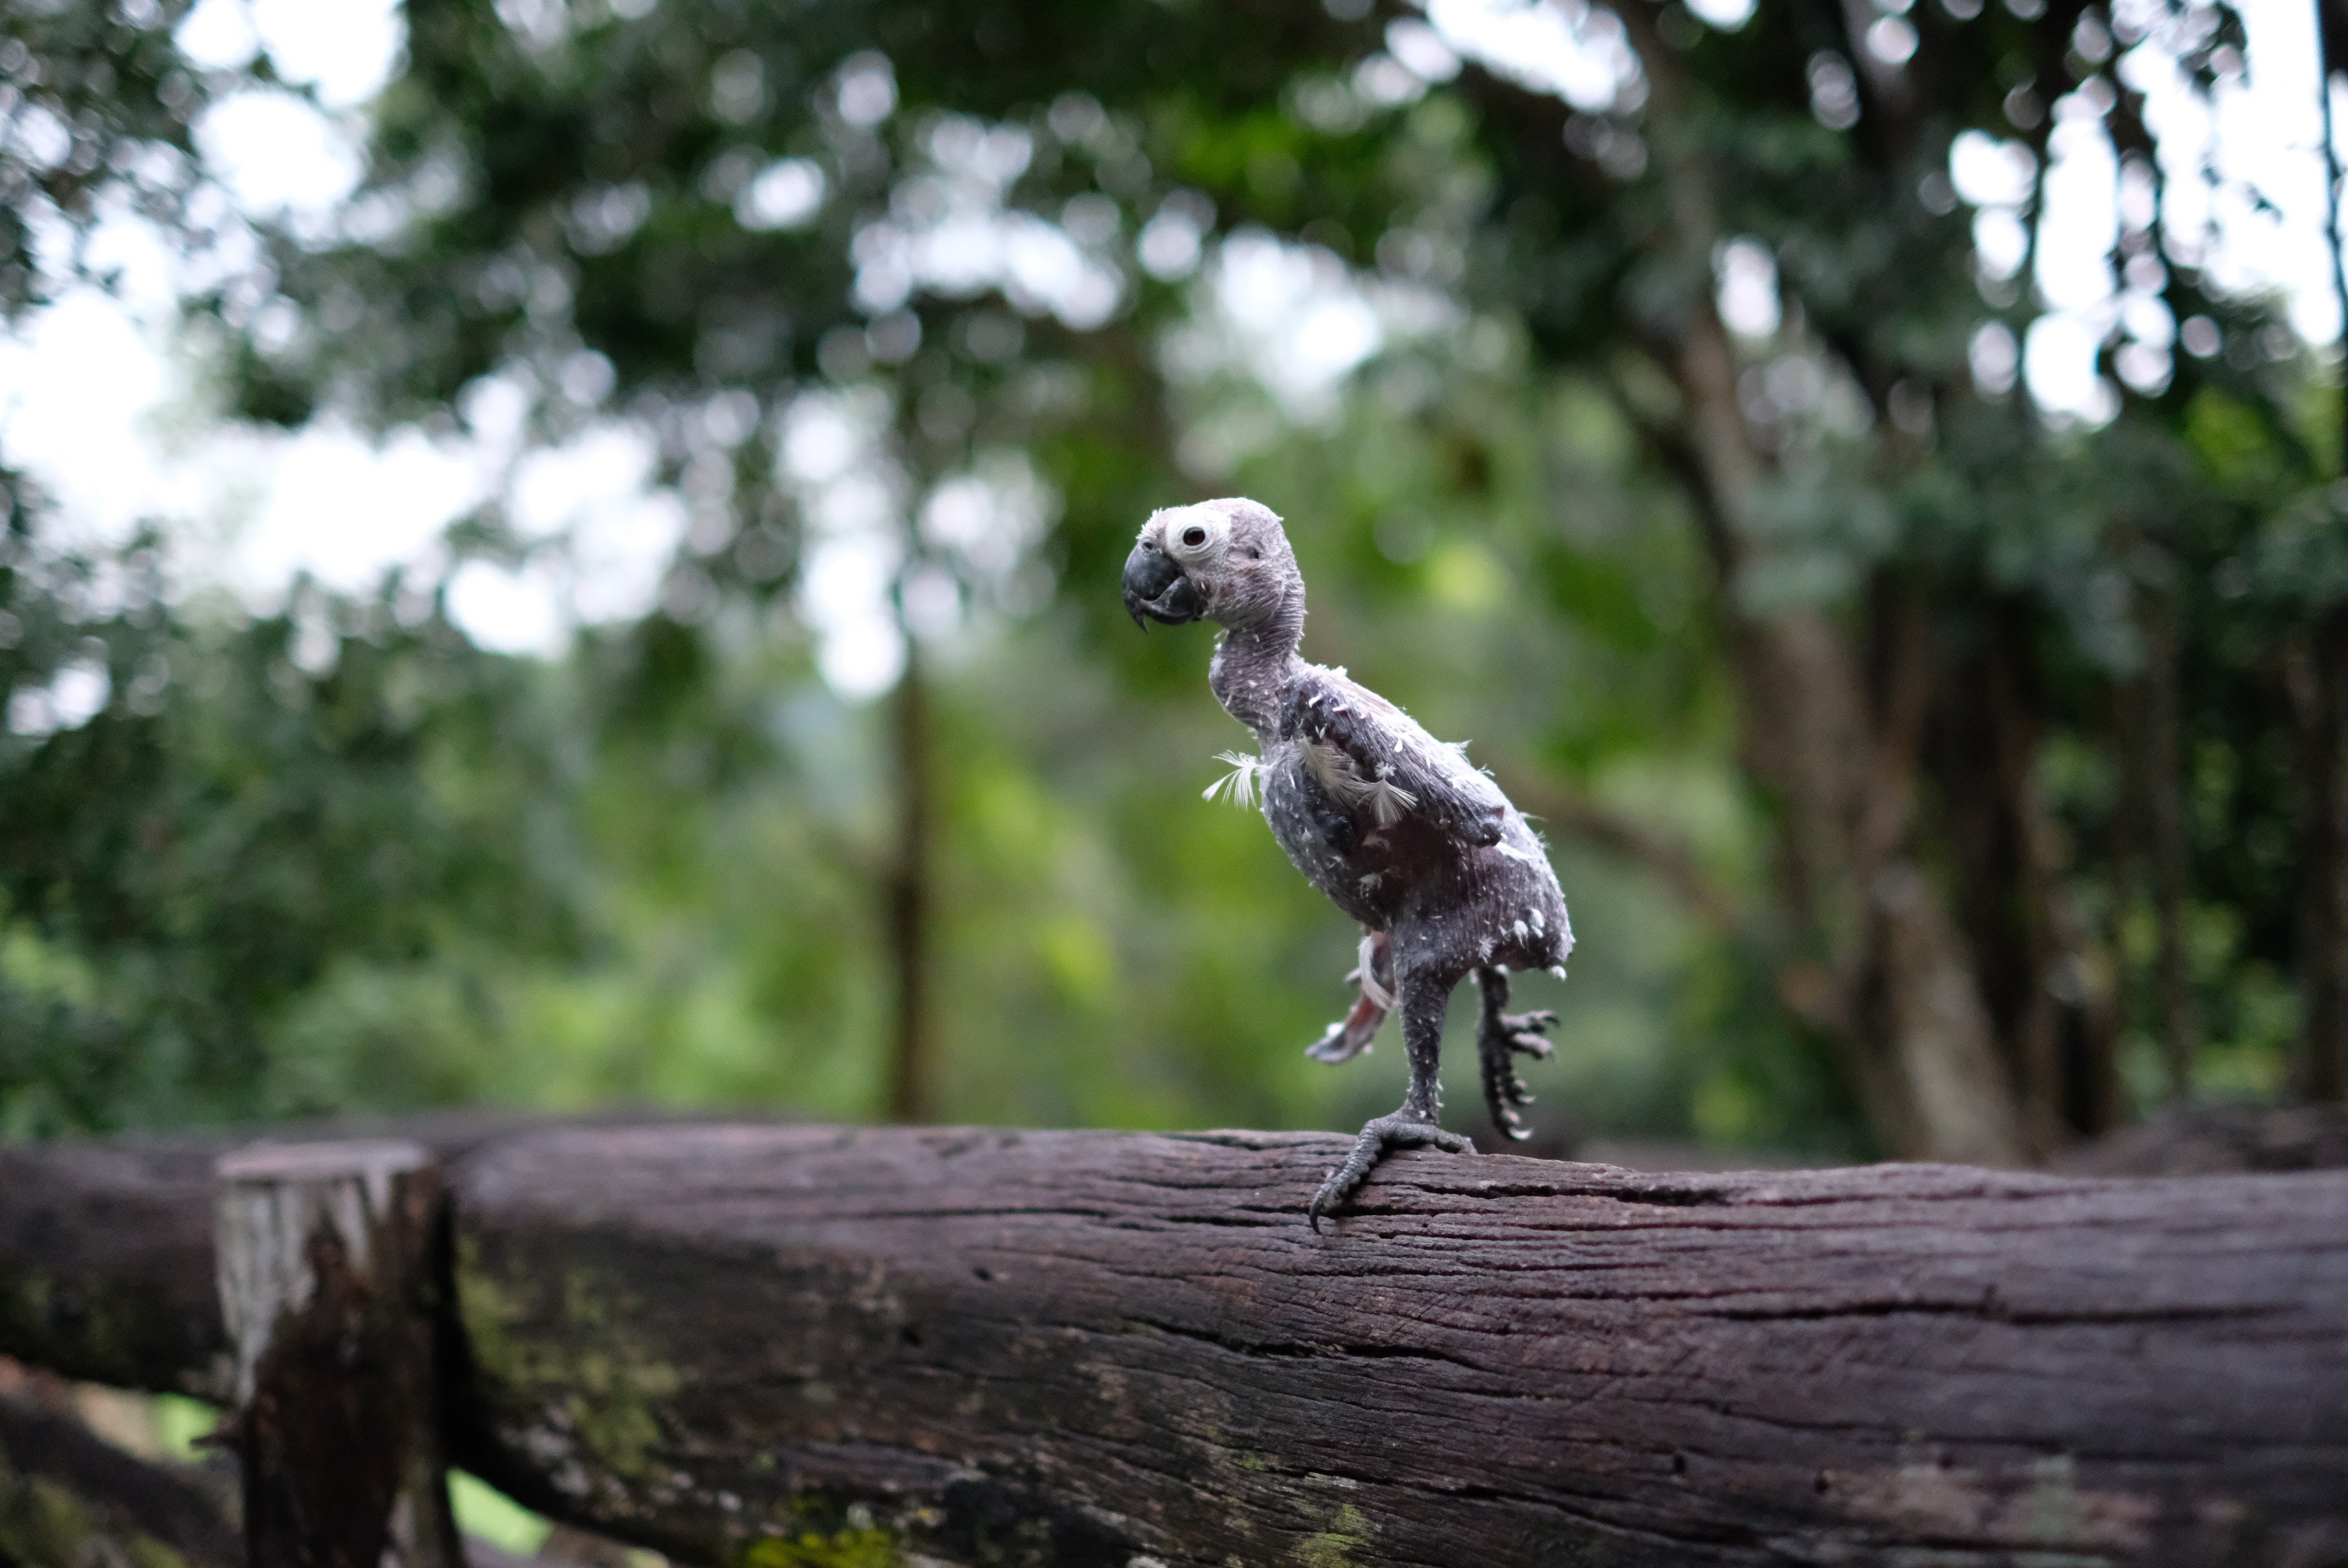
fauna, tree, beak, bird, wildlife, grass, plant, branch